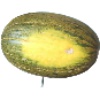
Label: Melon Piel de Sapo 1